Black Bear (chief)

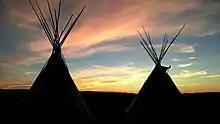
Sunset with tepees on the Wind River Indian Reservation

Northern Arapaho arrived at the Wind River Indian Reservation in March 1870. Seven miners were killed during an attack on March 31, 1870, which white settlers blamed on the Arapaho, Cheyenne, and Sioux. A voluntary group of soldiers left South Pass, Wyoming, in search of the Native Americans who participated in the attack.